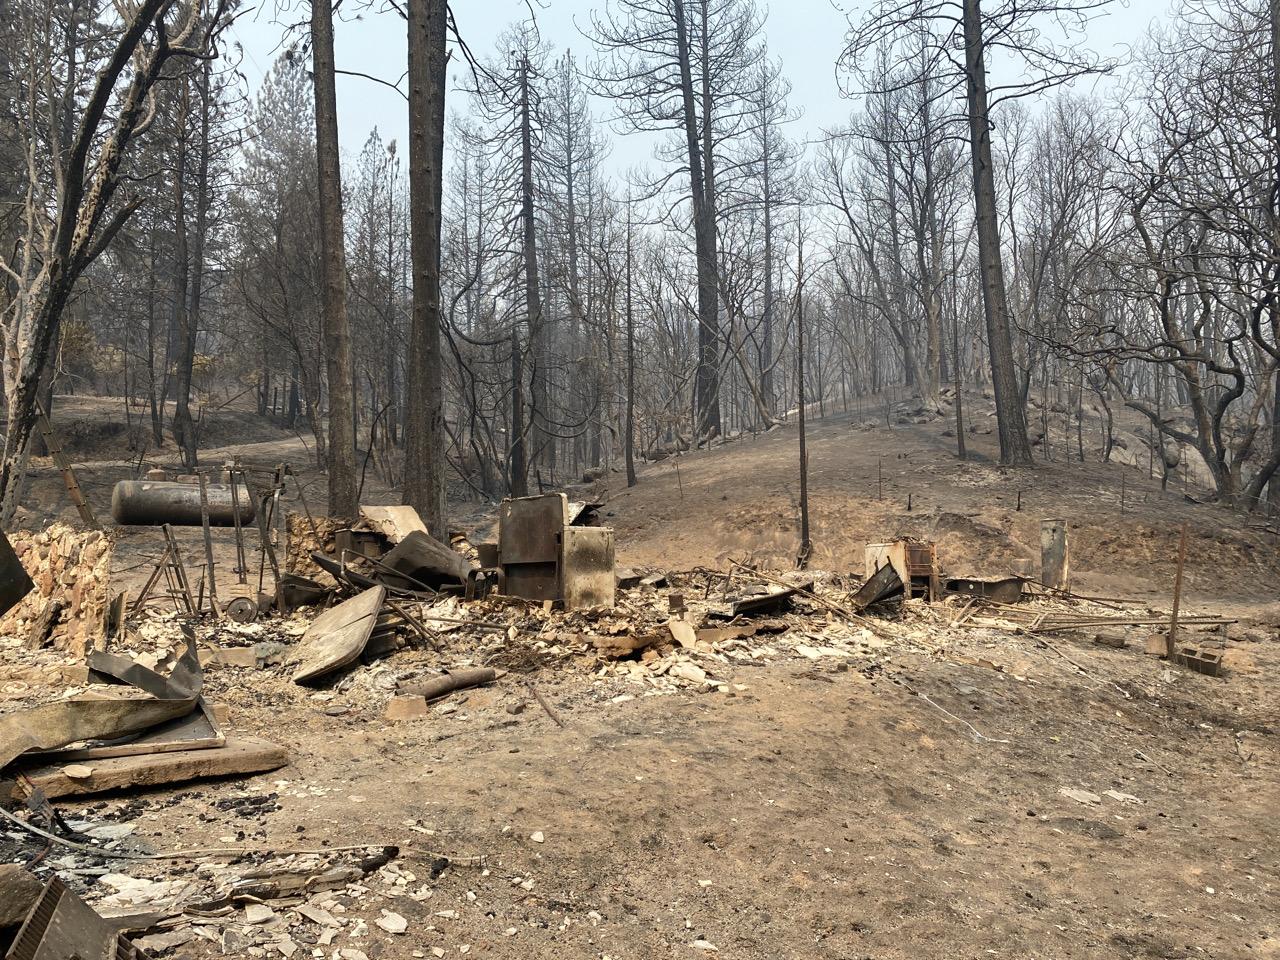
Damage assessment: destroyed